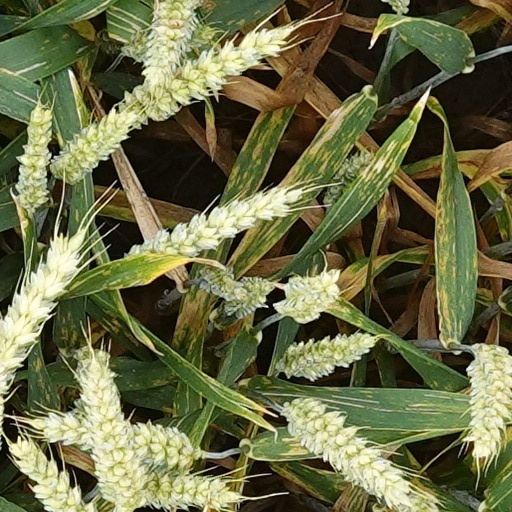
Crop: wheat